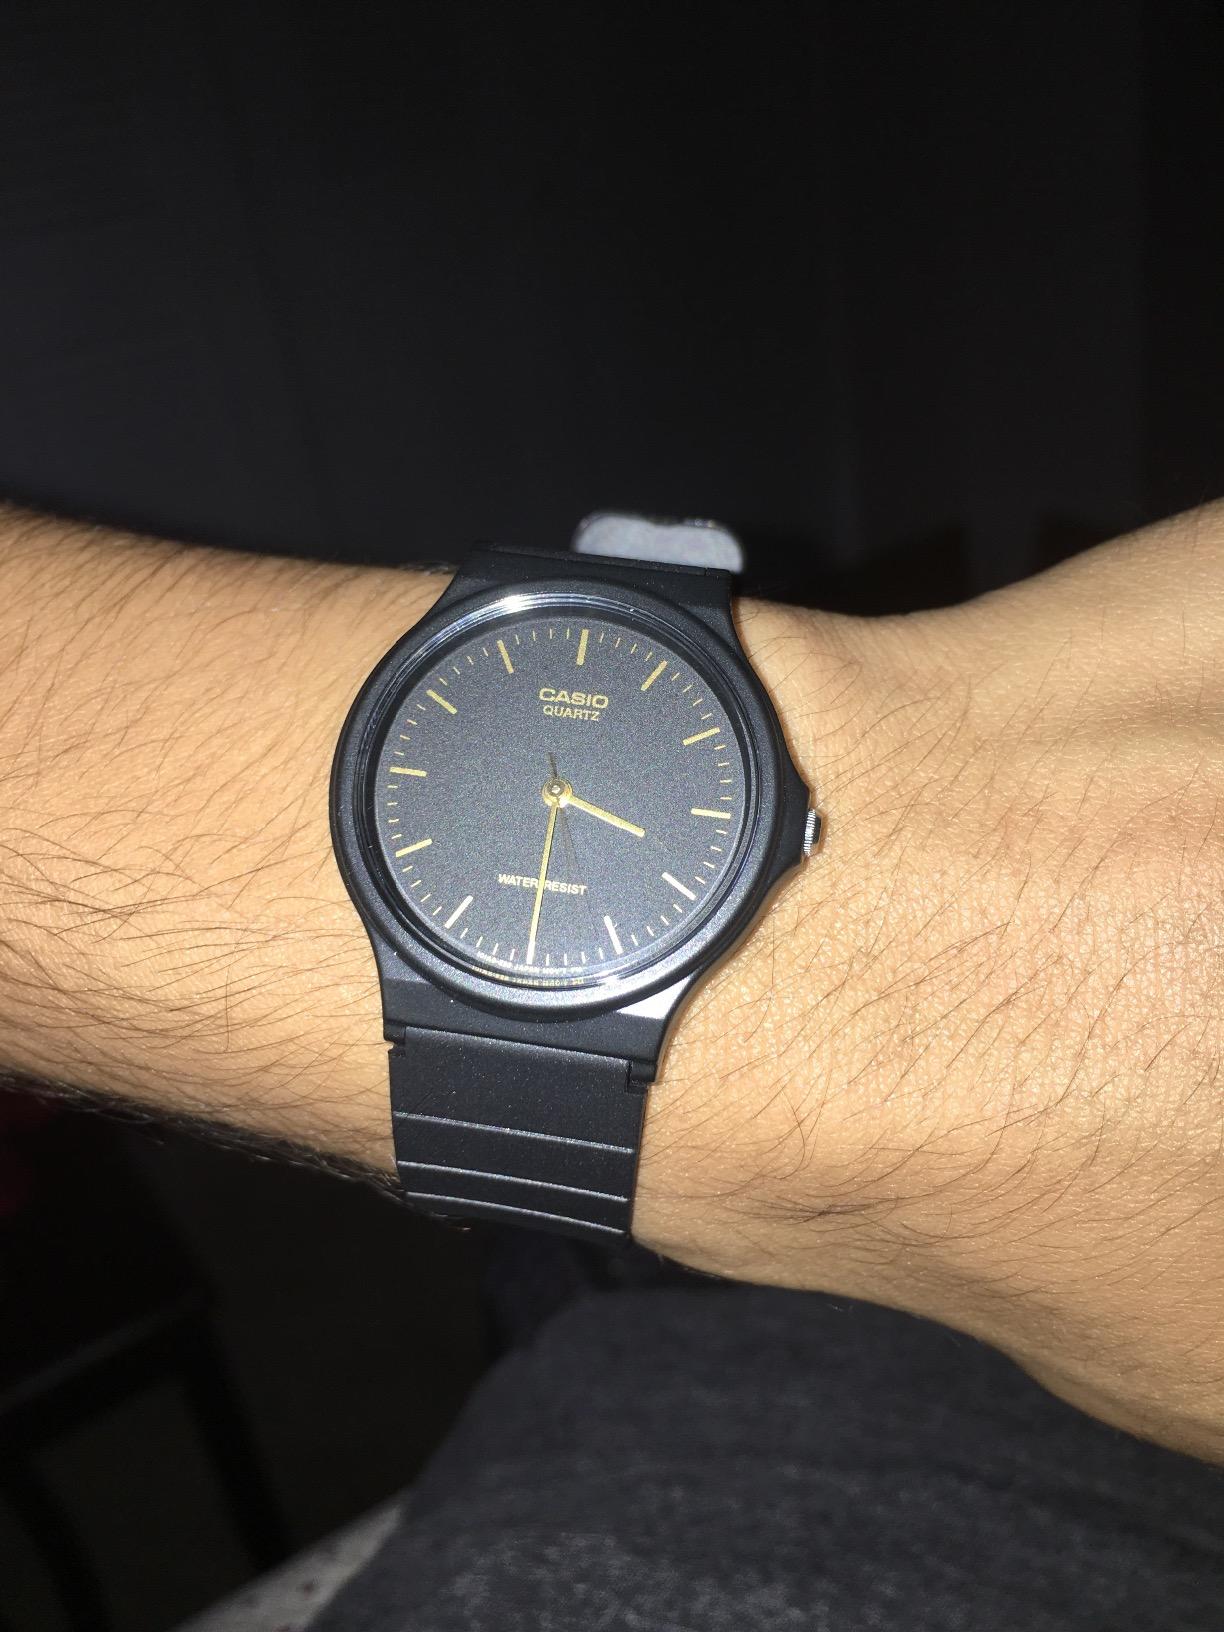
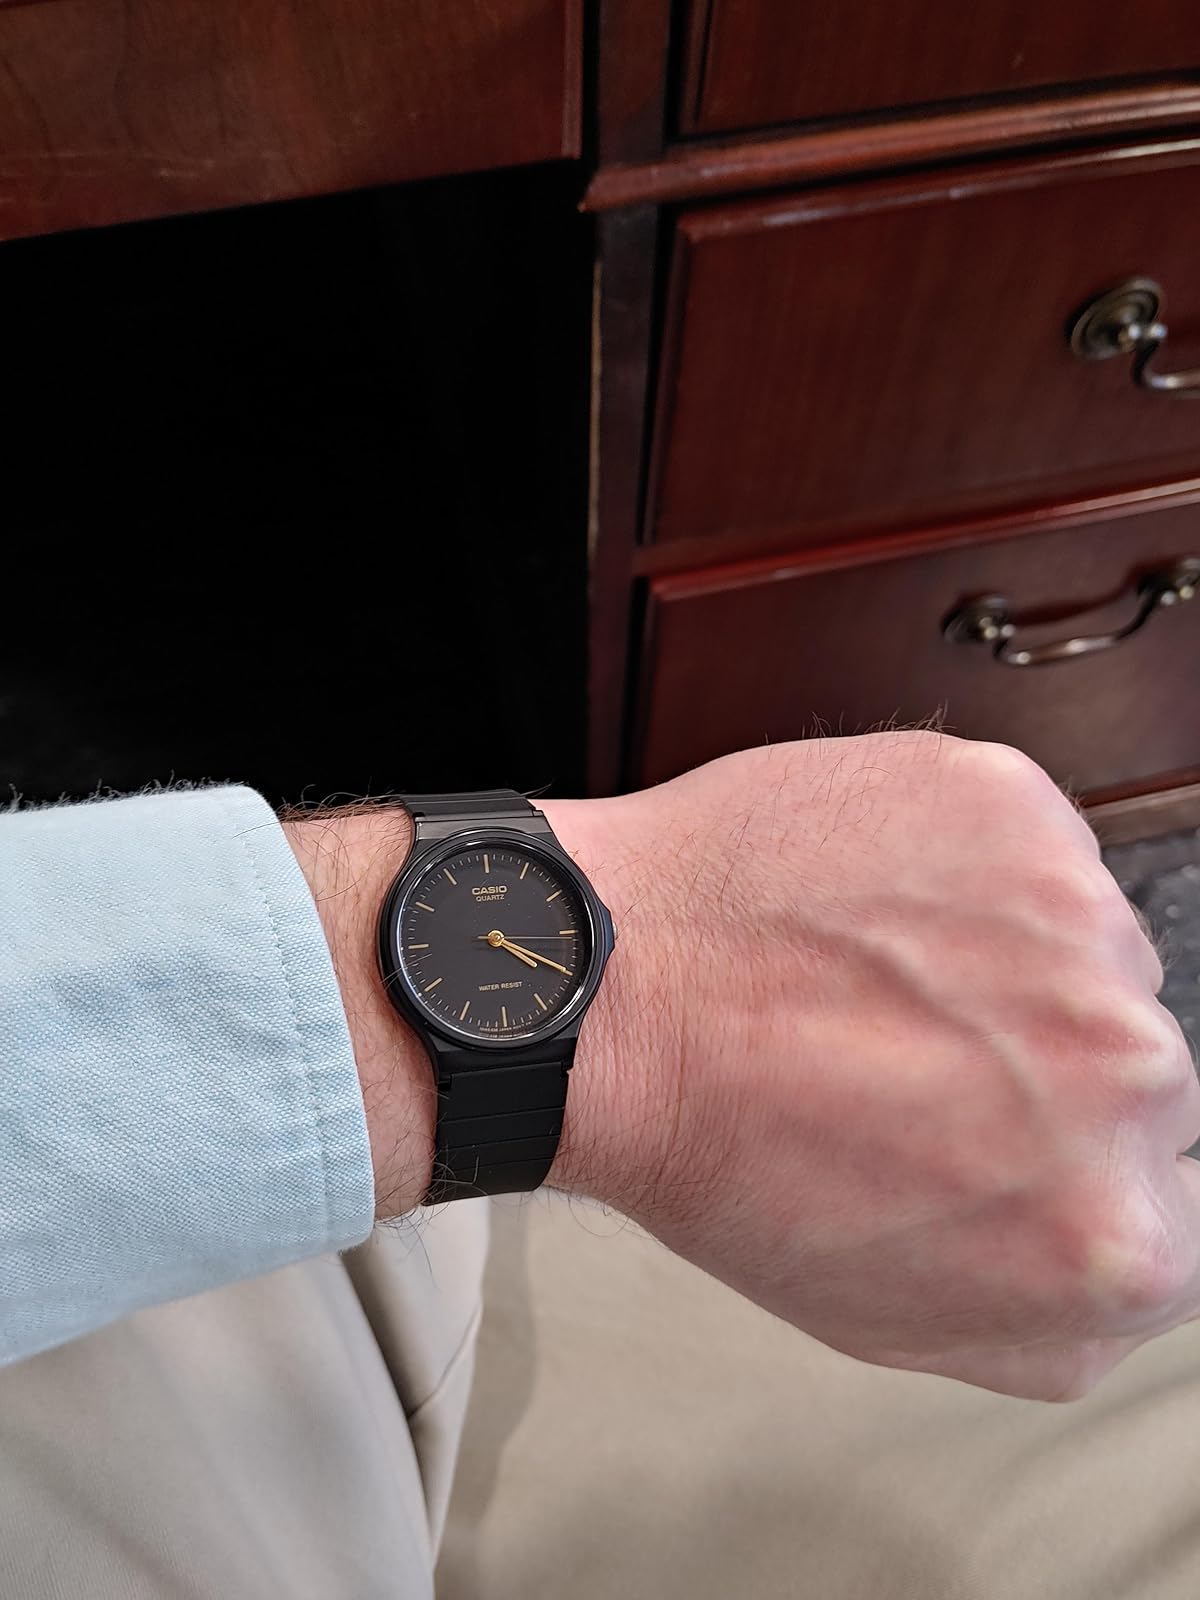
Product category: accessories_watch
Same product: yes